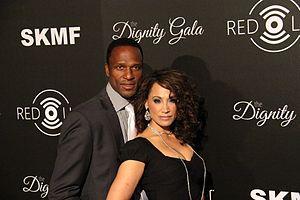
Willie James Gault, né le 5 septembre 1960 à Griffin est ancien un joueur américain de football américain et athlète.